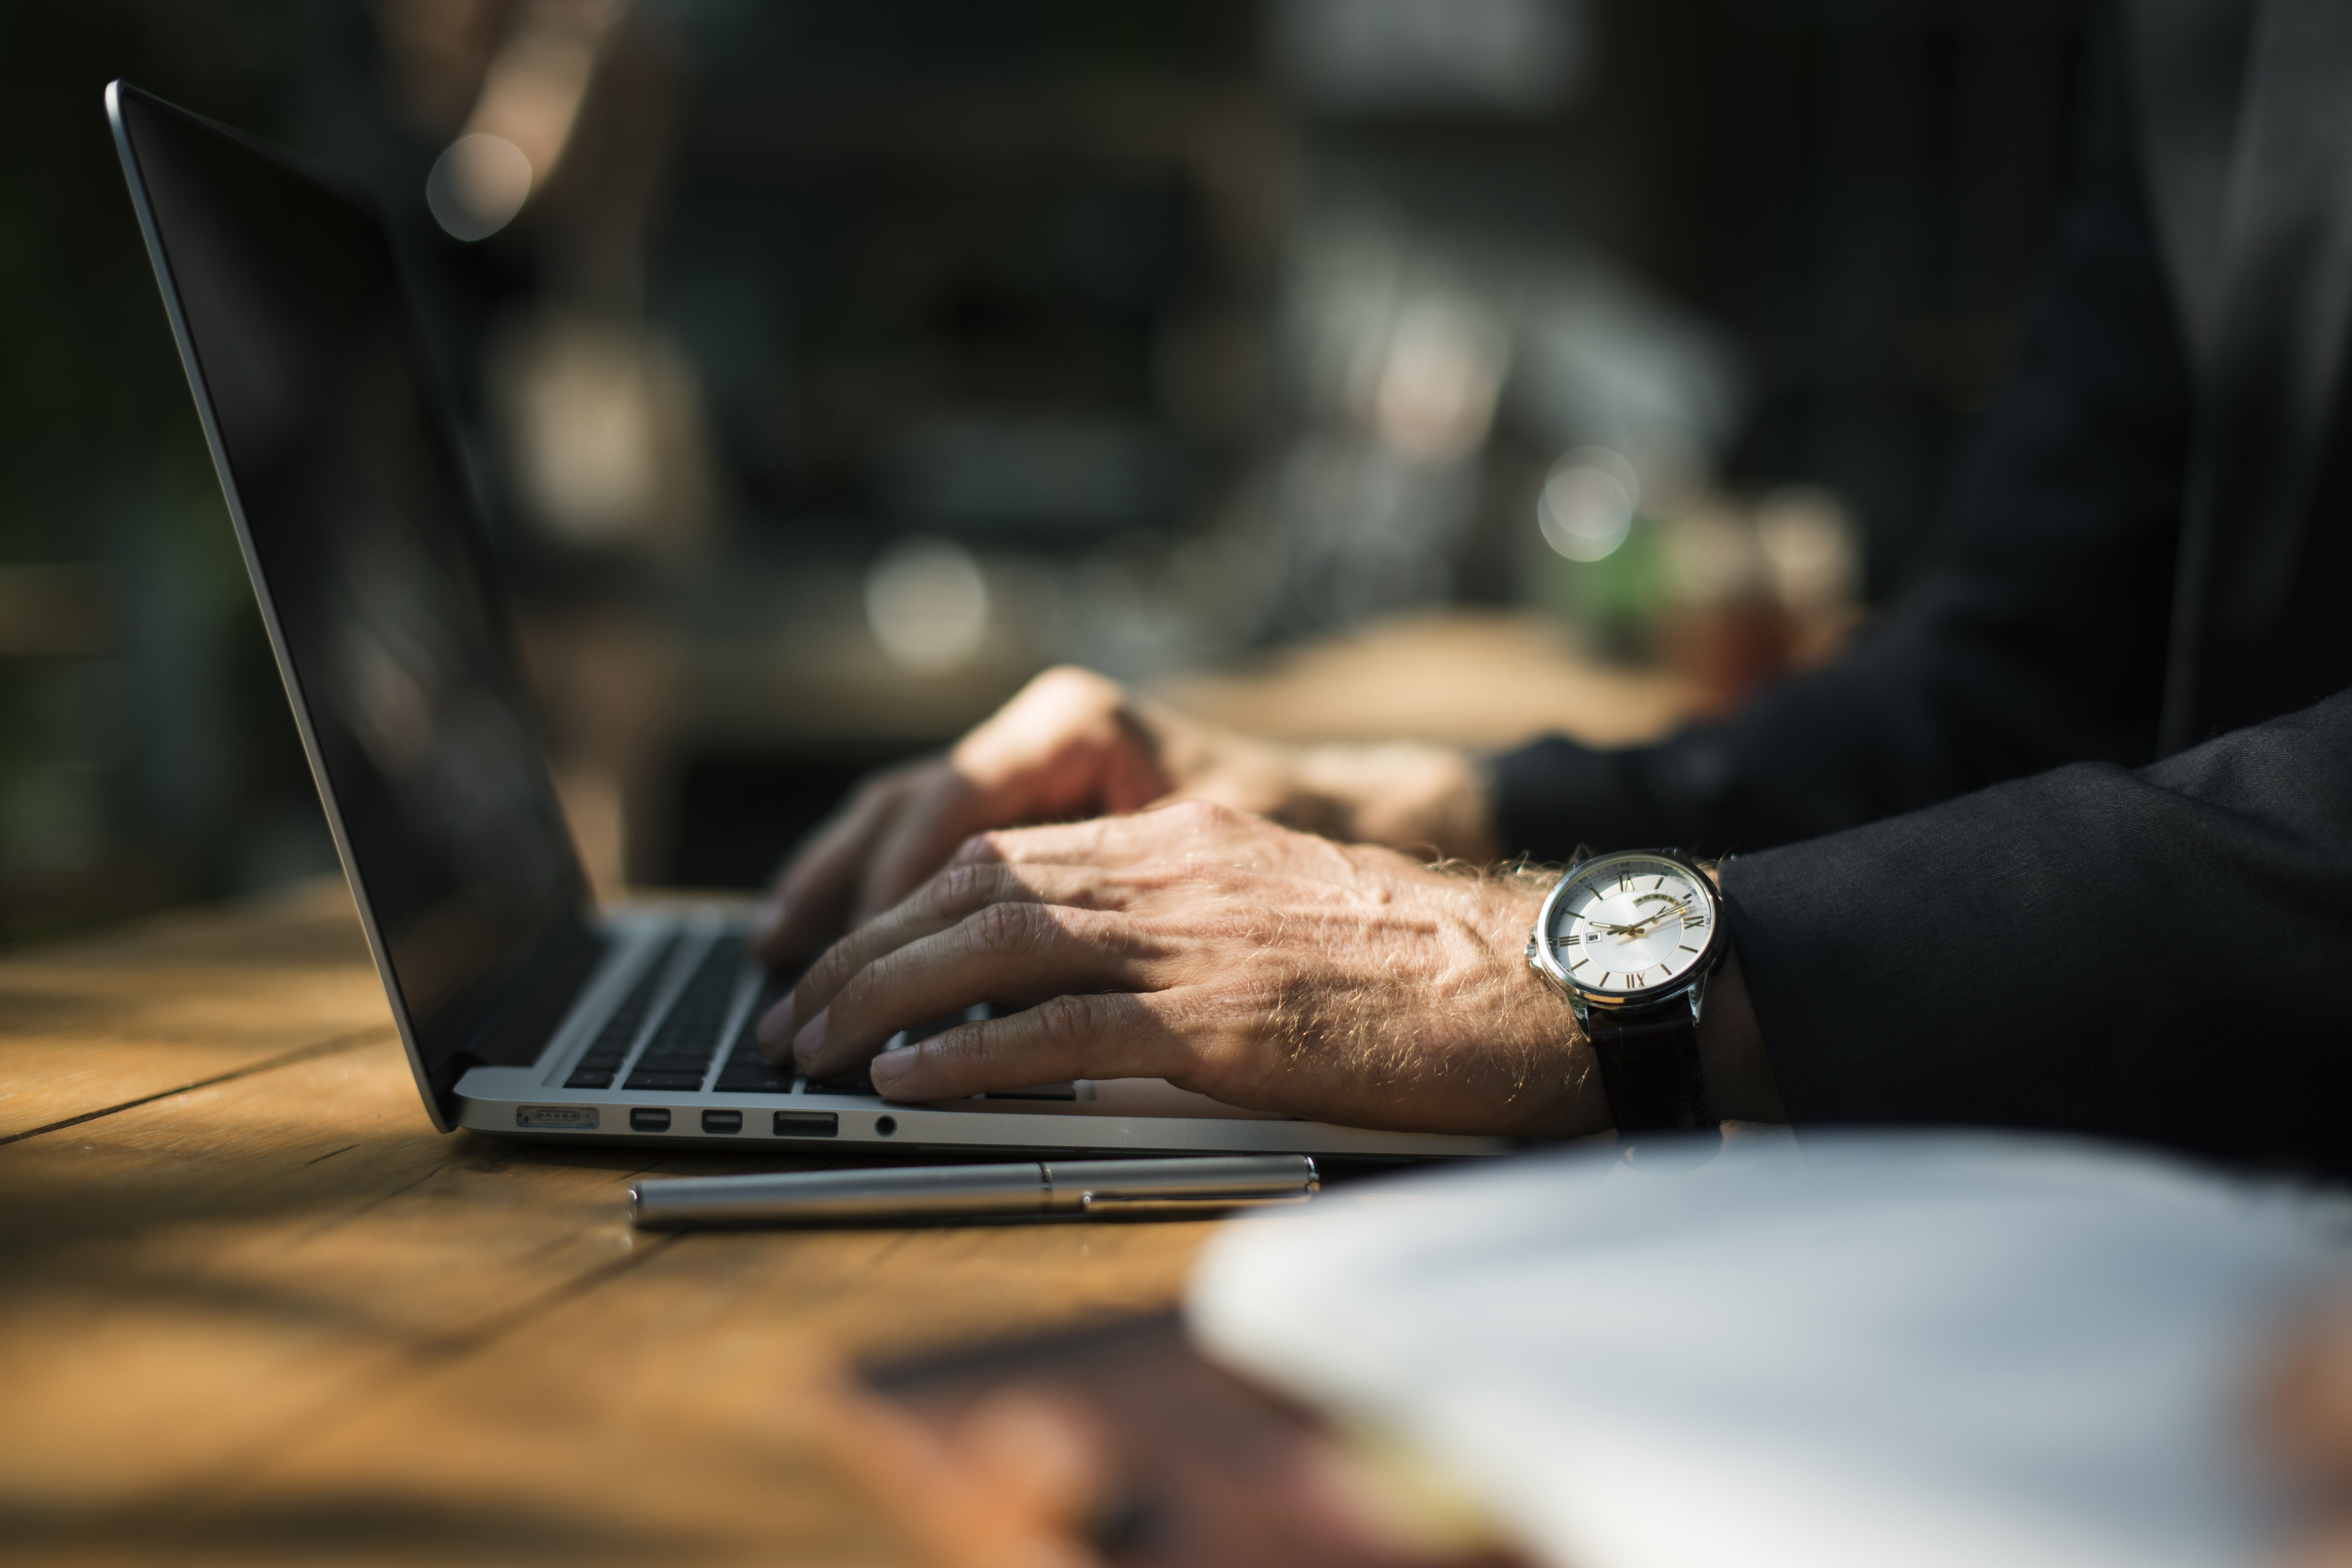
hand, laptop, technology, finger, electronic device, typing, adaptation, gesture, job, computer, netbook